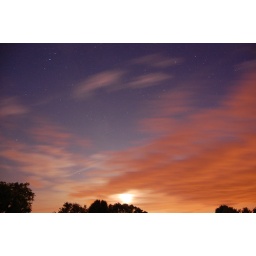
Night sky over the river Trent 2